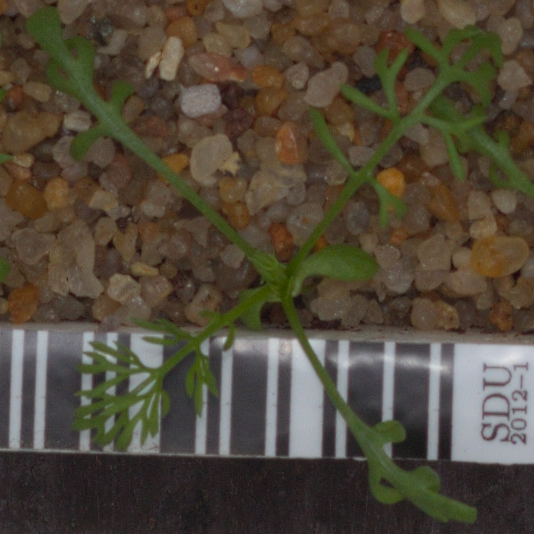
Label: scentless_mayweed